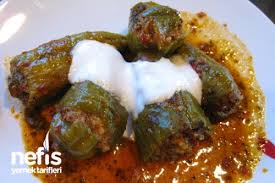
Yemek: biber_dolmasi